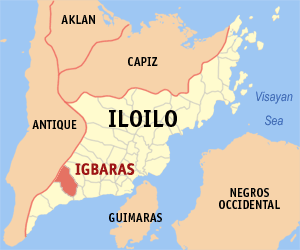
Igbaras est une municipalité de la province d’Iloilo, aux Philippines.